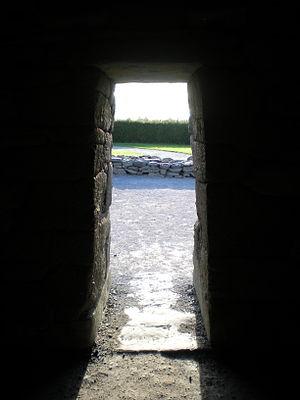
Situé sur le territoire du petit village de Baile na nGall sur la péninsule de Dingle, dans le comté de Kerry, en Irlande, l'oratoire de Gallarus est un petit bâtiment en pierre présenté par l'antiquaire Charles Smith, lors de sa « découverte » en 1756, comme église paléochrétienne du VIIᵉ siècle mais dont la date a été remontée au XIIᵉ siècle par l'archéologue et historien Peter Harbison en 1970. On associe l'édifice généralement à la religion, en tant qu'église, chapelle funéraire ou abri pour pèlerins. Il constitue, au début du XXIᵉ siècle, l'un des sites touristiques les plus visités de la péninsule de Dingle.